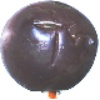
Label: passion_fruit